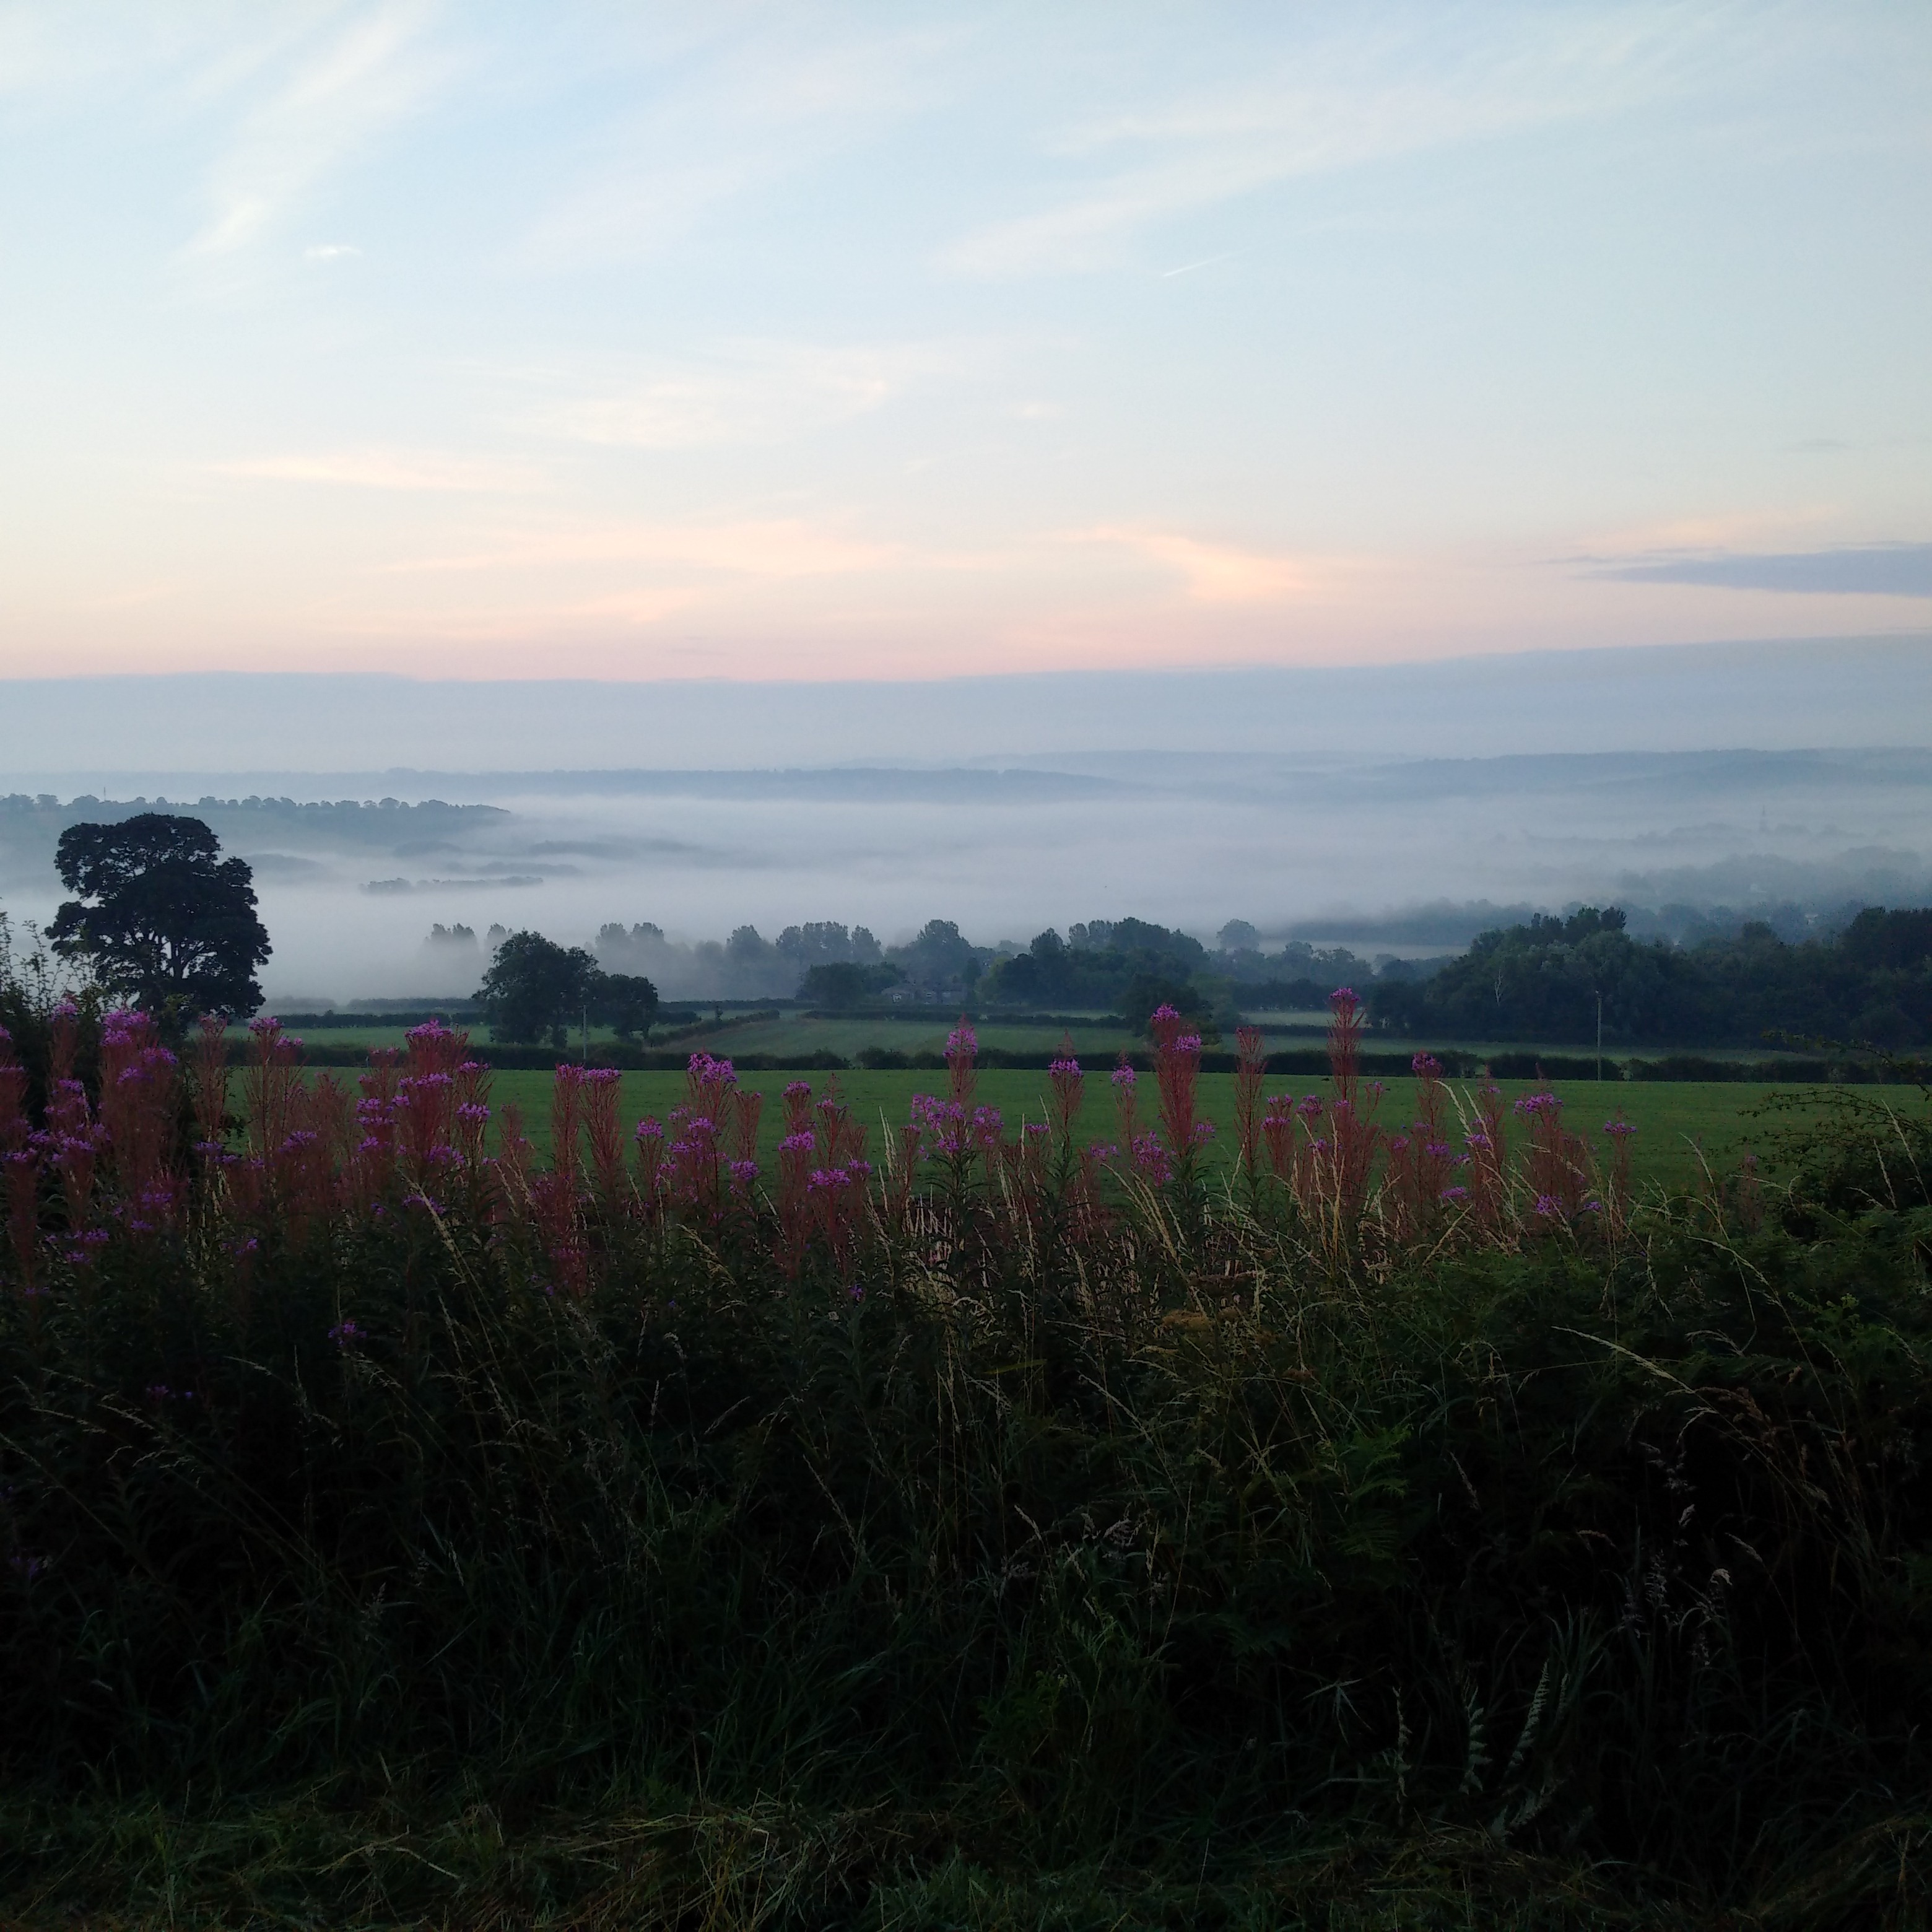
landscape, tree, nature, grass, horizon, marsh, cloud, sky, sunrise, sunset, field, meadow, prairie, sunlight, morning, hill, flower, dawn, dusk, evening, crop, agriculture, plain, grassland, wetland, habitat, rural area, natural environment, atmospheric phenomenon, grass family